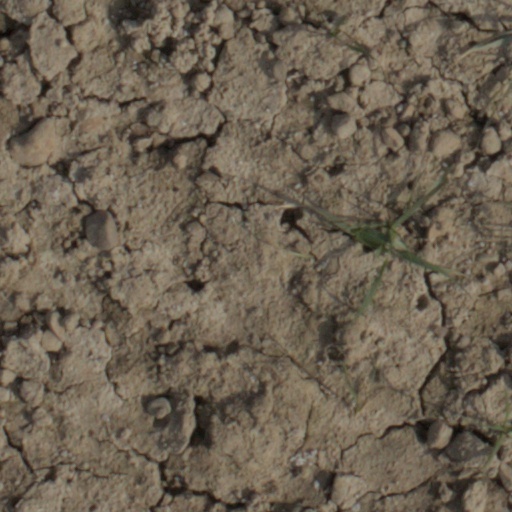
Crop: wheat